Yalho

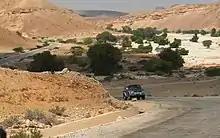
Yalho valley, stoppage point during flash floods which blocking travel flow from, to Bosaso

The residents of Yalho mostly hail the sub-clans of Dishishe and Darod.